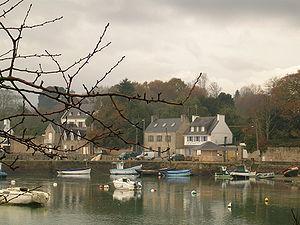
Le charme et l'authenticité d'un village breton